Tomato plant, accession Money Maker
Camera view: vertical (180 deg); turntable rotation: 30 degrees
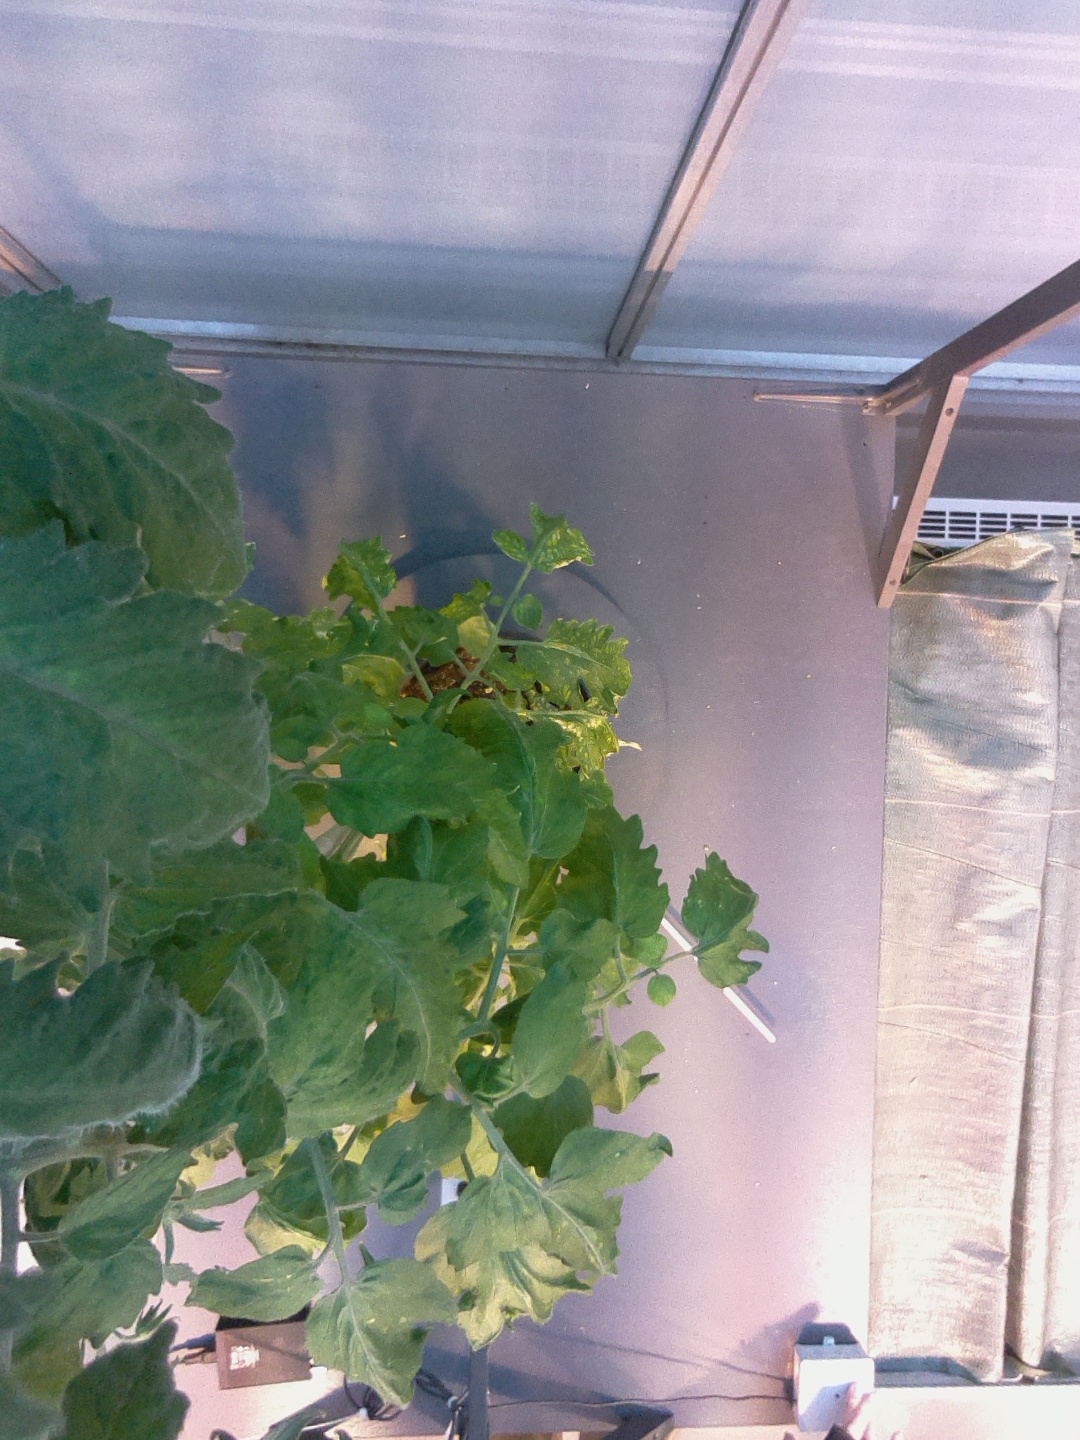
BBCH growth stage 71: 10%-20% of final fruit size